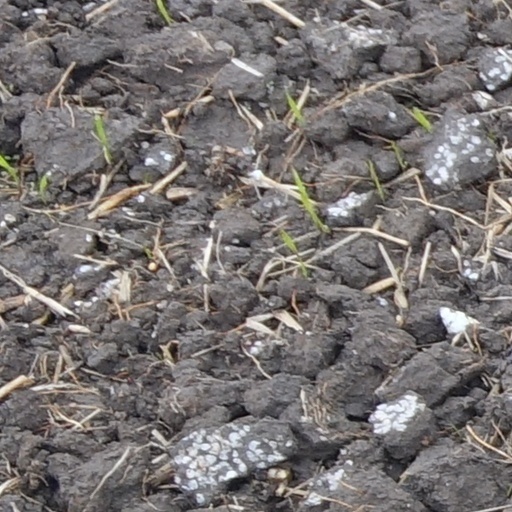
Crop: wheat